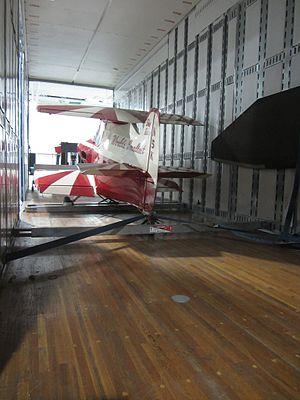
Le Stits SA-2A Sky Baby est un avion de construction amateur conçu dans le but d'obtenir le titre de « plus petit du monde ».